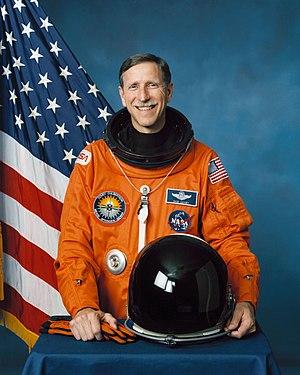
Richard Oswalt Covey dit Dick Covey est un astronaute américain né le 1ᵉʳ août 1946.